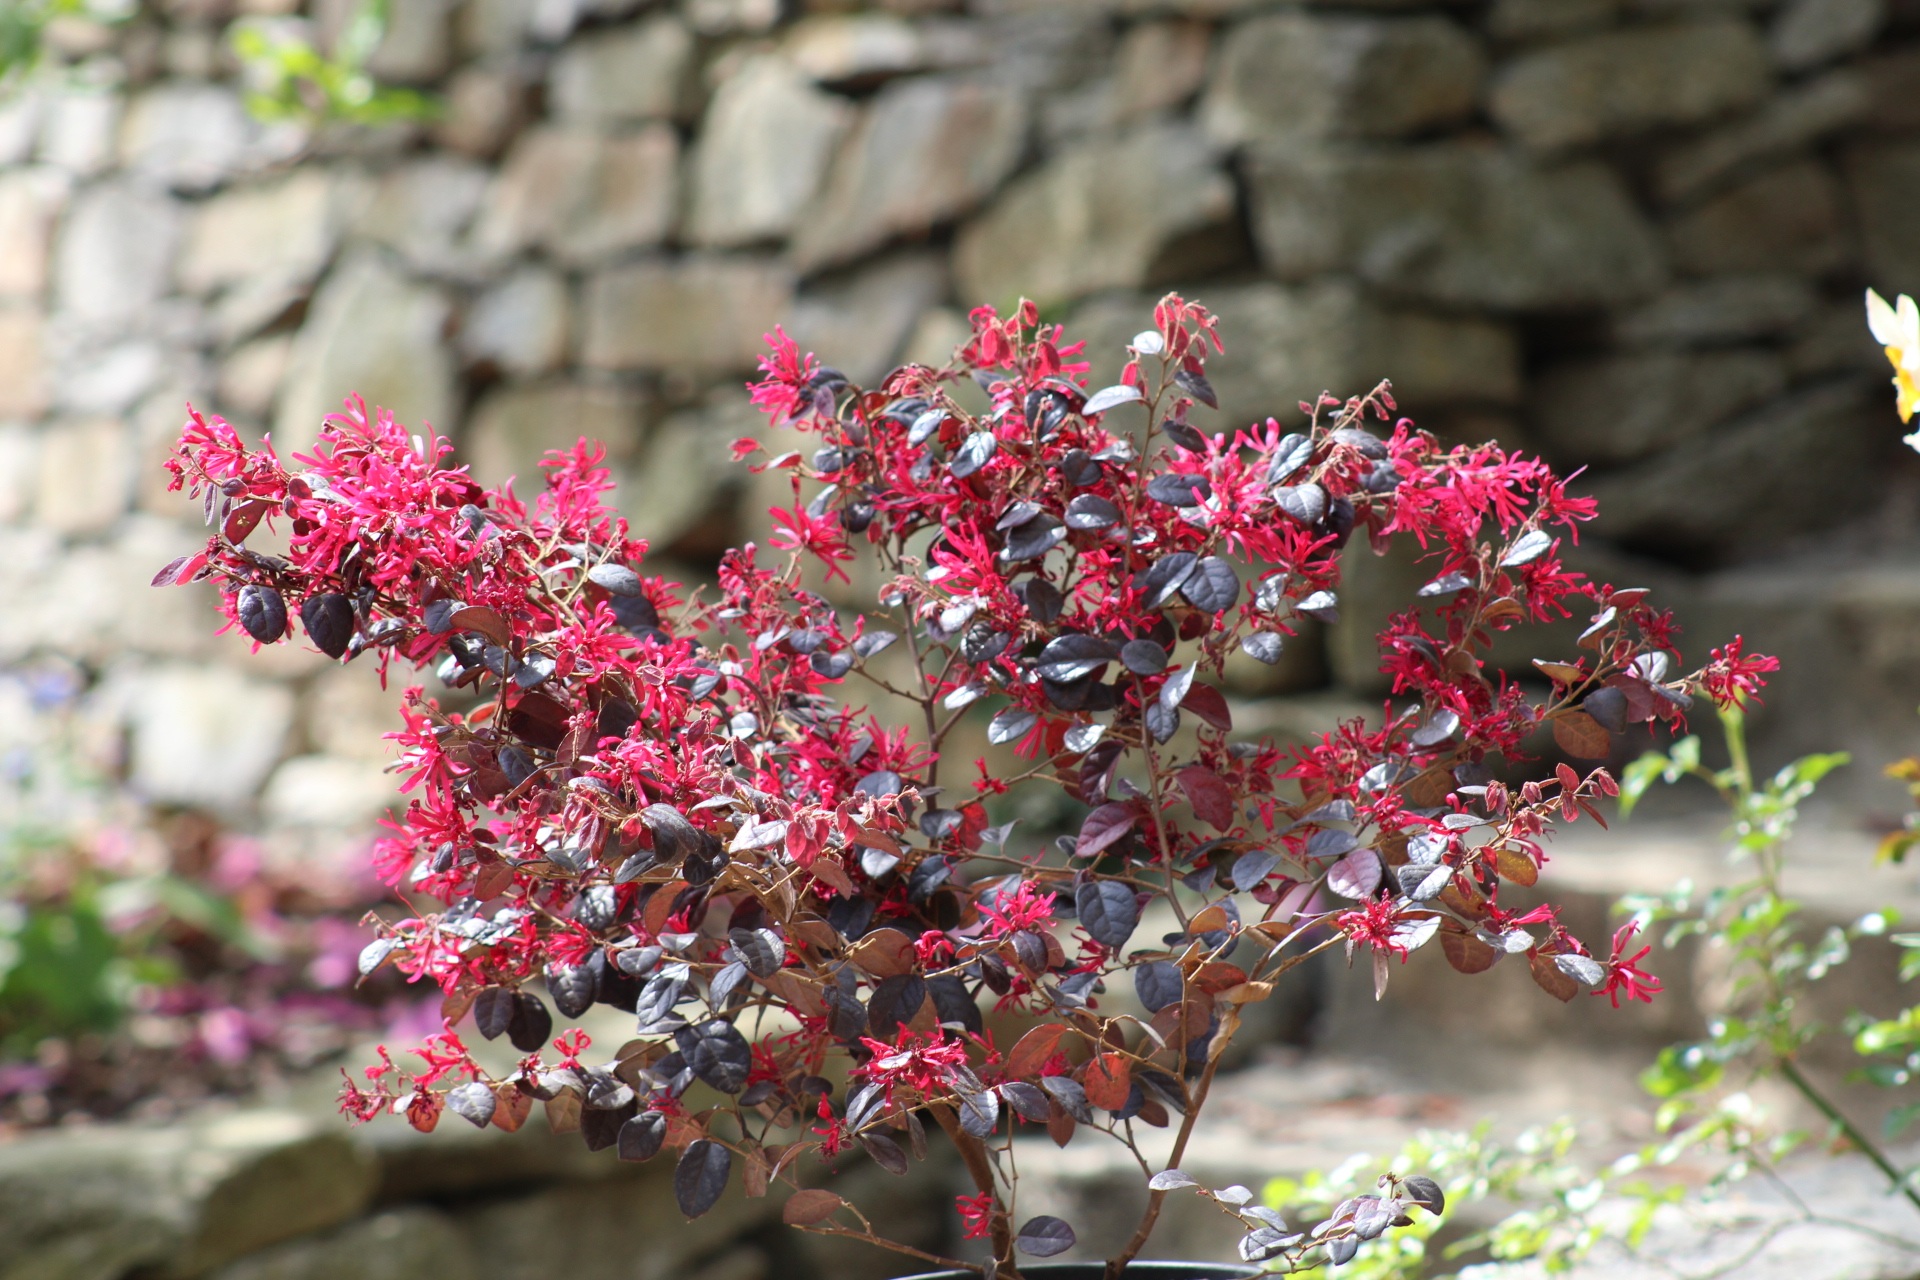
branch, blossom, plant, leaf, flower, van, produce, botany, garden, flora, wildflower, shrub, flowering plant, sopron hungary, land plant, secret garden